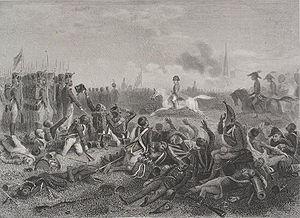
La bataille de Lützen, aussi appelée par les historiens allemands bataille de Großgörschen, a lieu le 2 mai 1813, lors du retour de l’armée napoléonienne après le désastre de la campagne de Russie. Wittgenstein attaque une colonne avancée de Napoléon près de Lützen, afin de reprendre la ville de Leipzig. Après une journée de combats intenses, les forces prussiennes et russes battent en retraite. L’absence de cavalerie empêche les Français de les poursuivre.
François Adolphe Bruneau Audibran est un graveur à l'eau-forte, au burin et au pointillé français né à Paris le 8 septembre 1810 et actif au moins jusqu'en 1865.
Major-général Dmitri Lvovitch Ignatiev. Né le 13 avril 1771 décédé le 15 juillet 1833 à Bogoroditskoïe-Venveski. Major-général d'infanterie et de cavalerie, il participa à de très nombreuses batailles au cours des guerres napoléoniennes.